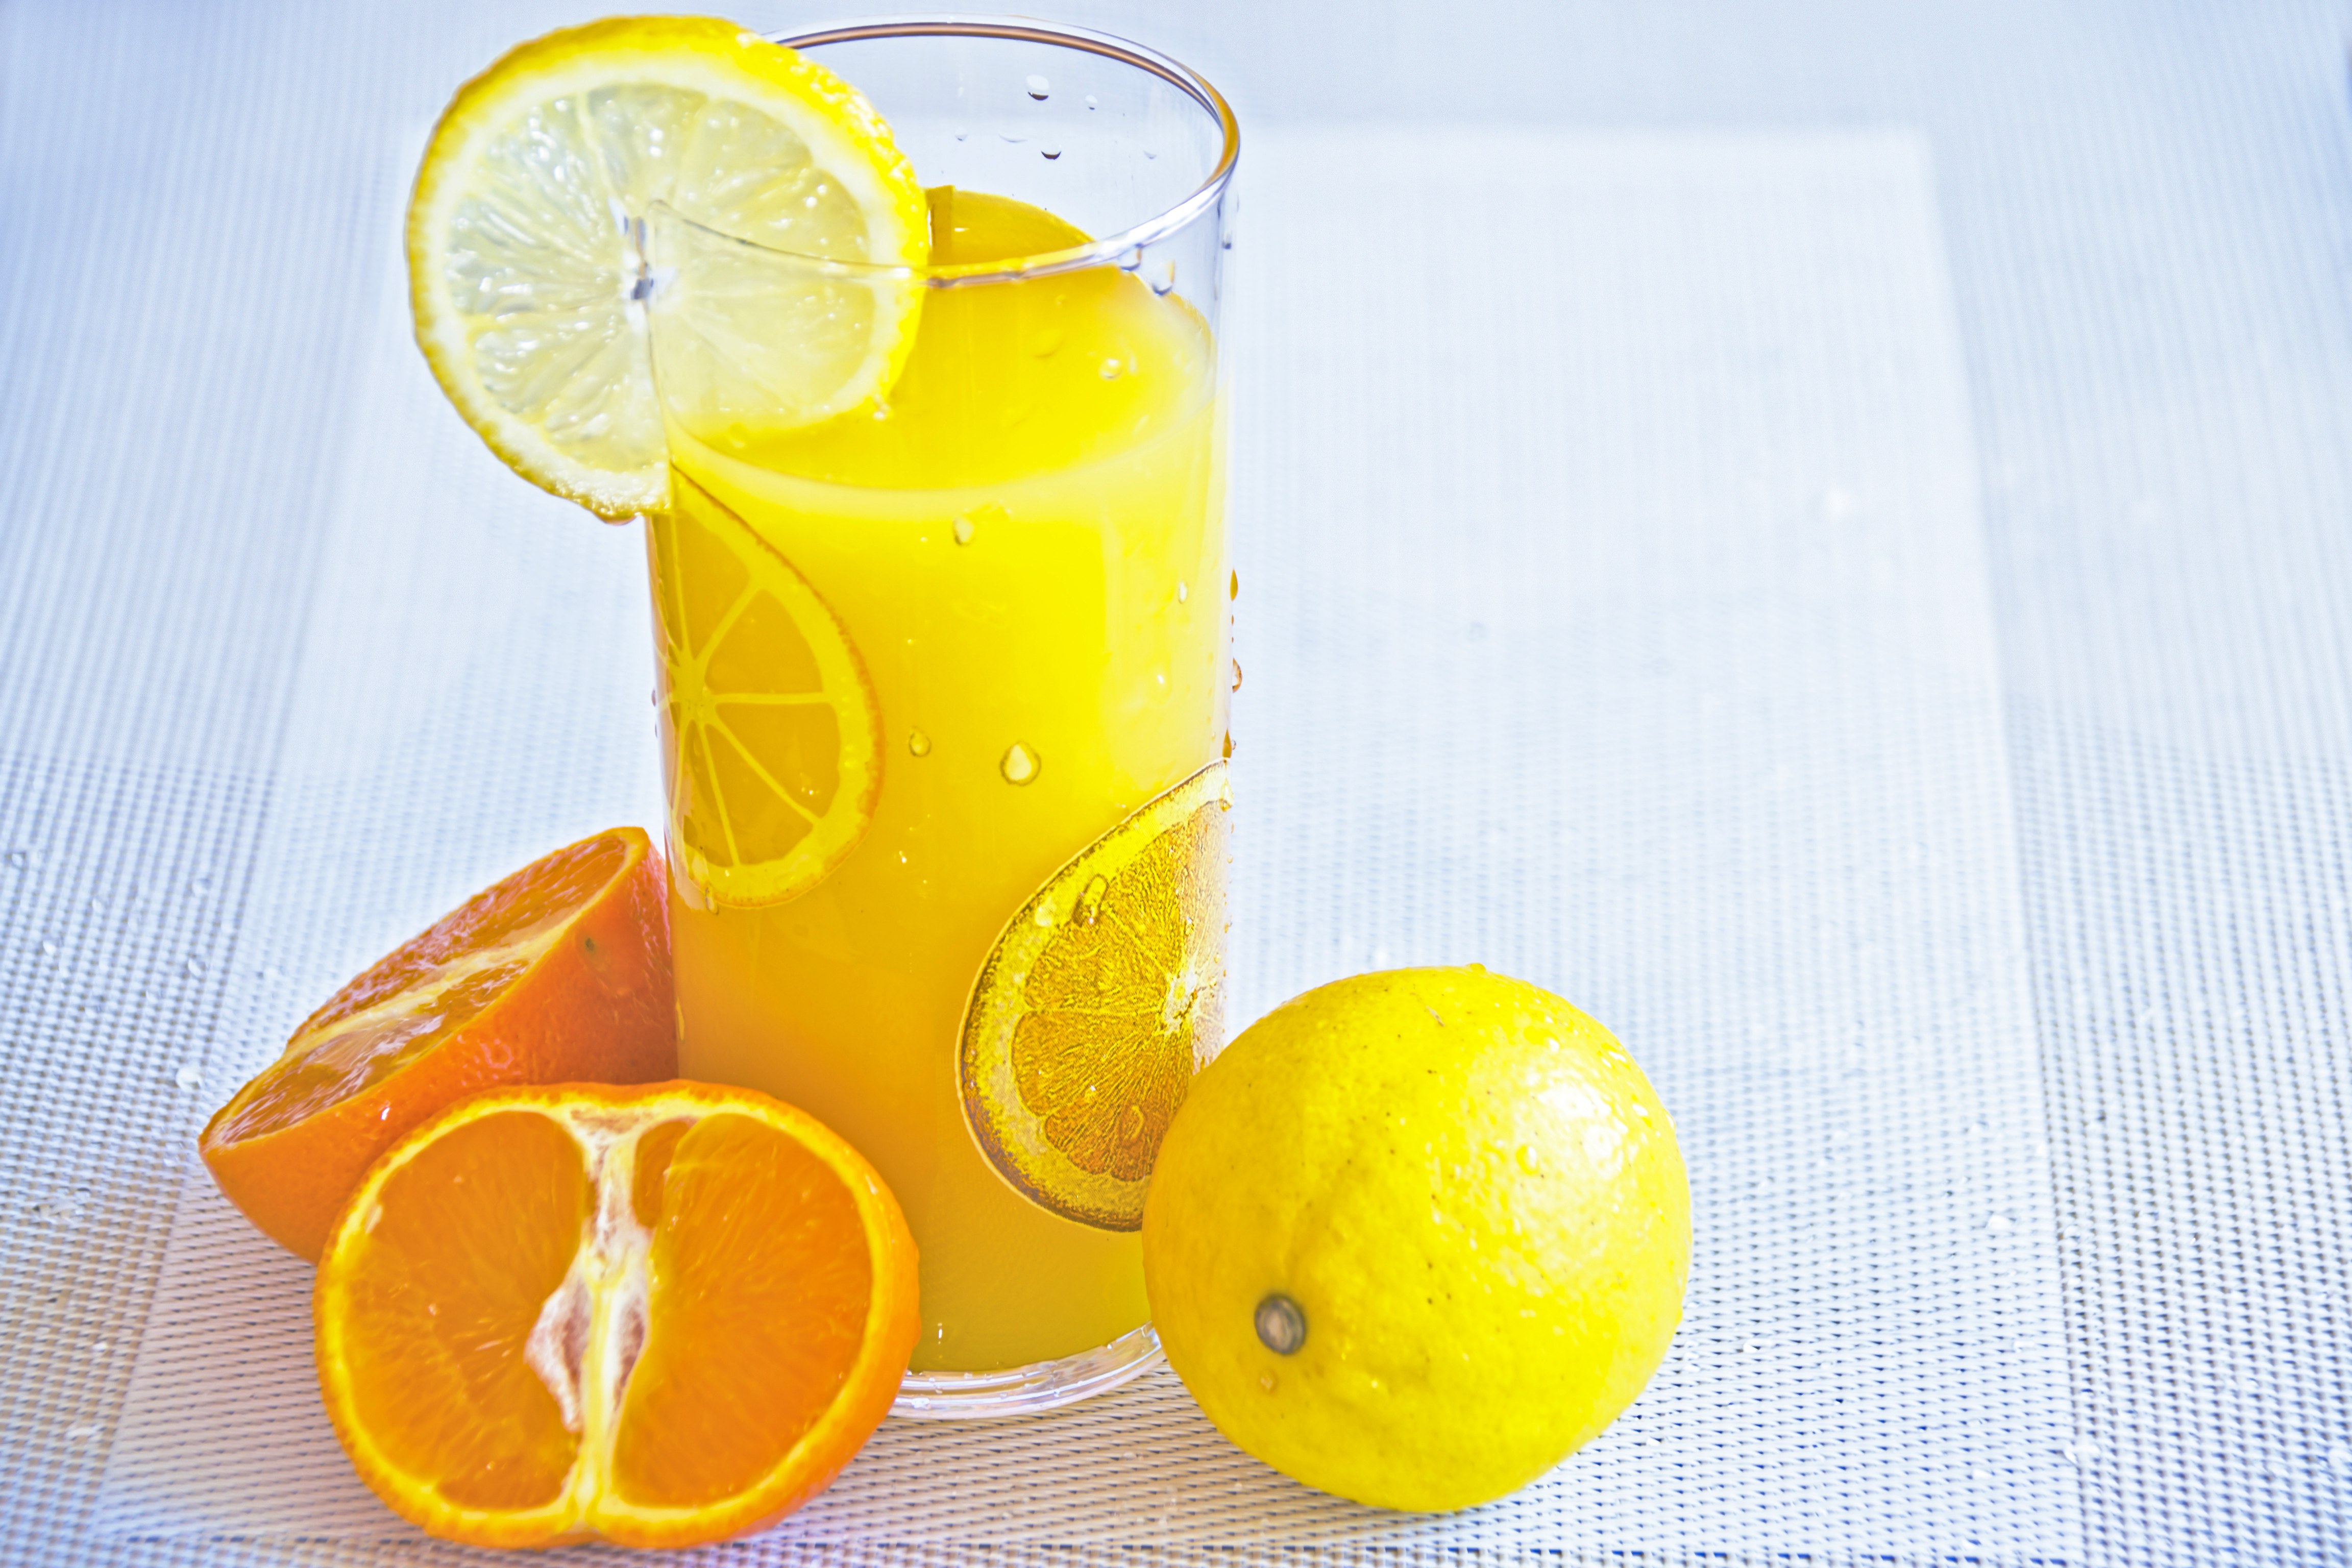
cold, liquid, plant, fruit, sweet, glass, orange, food, produce, tropical, fresh, lemonade, beverage, drink, juicy, healthy, slice, lemon, juice, refreshment, clementine, refreshing, citrus, flowering plant, vitamin c, fruit juice, glass of juice, land plant, lemon lime, lemon juice